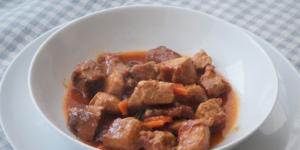
ragu de cerdo